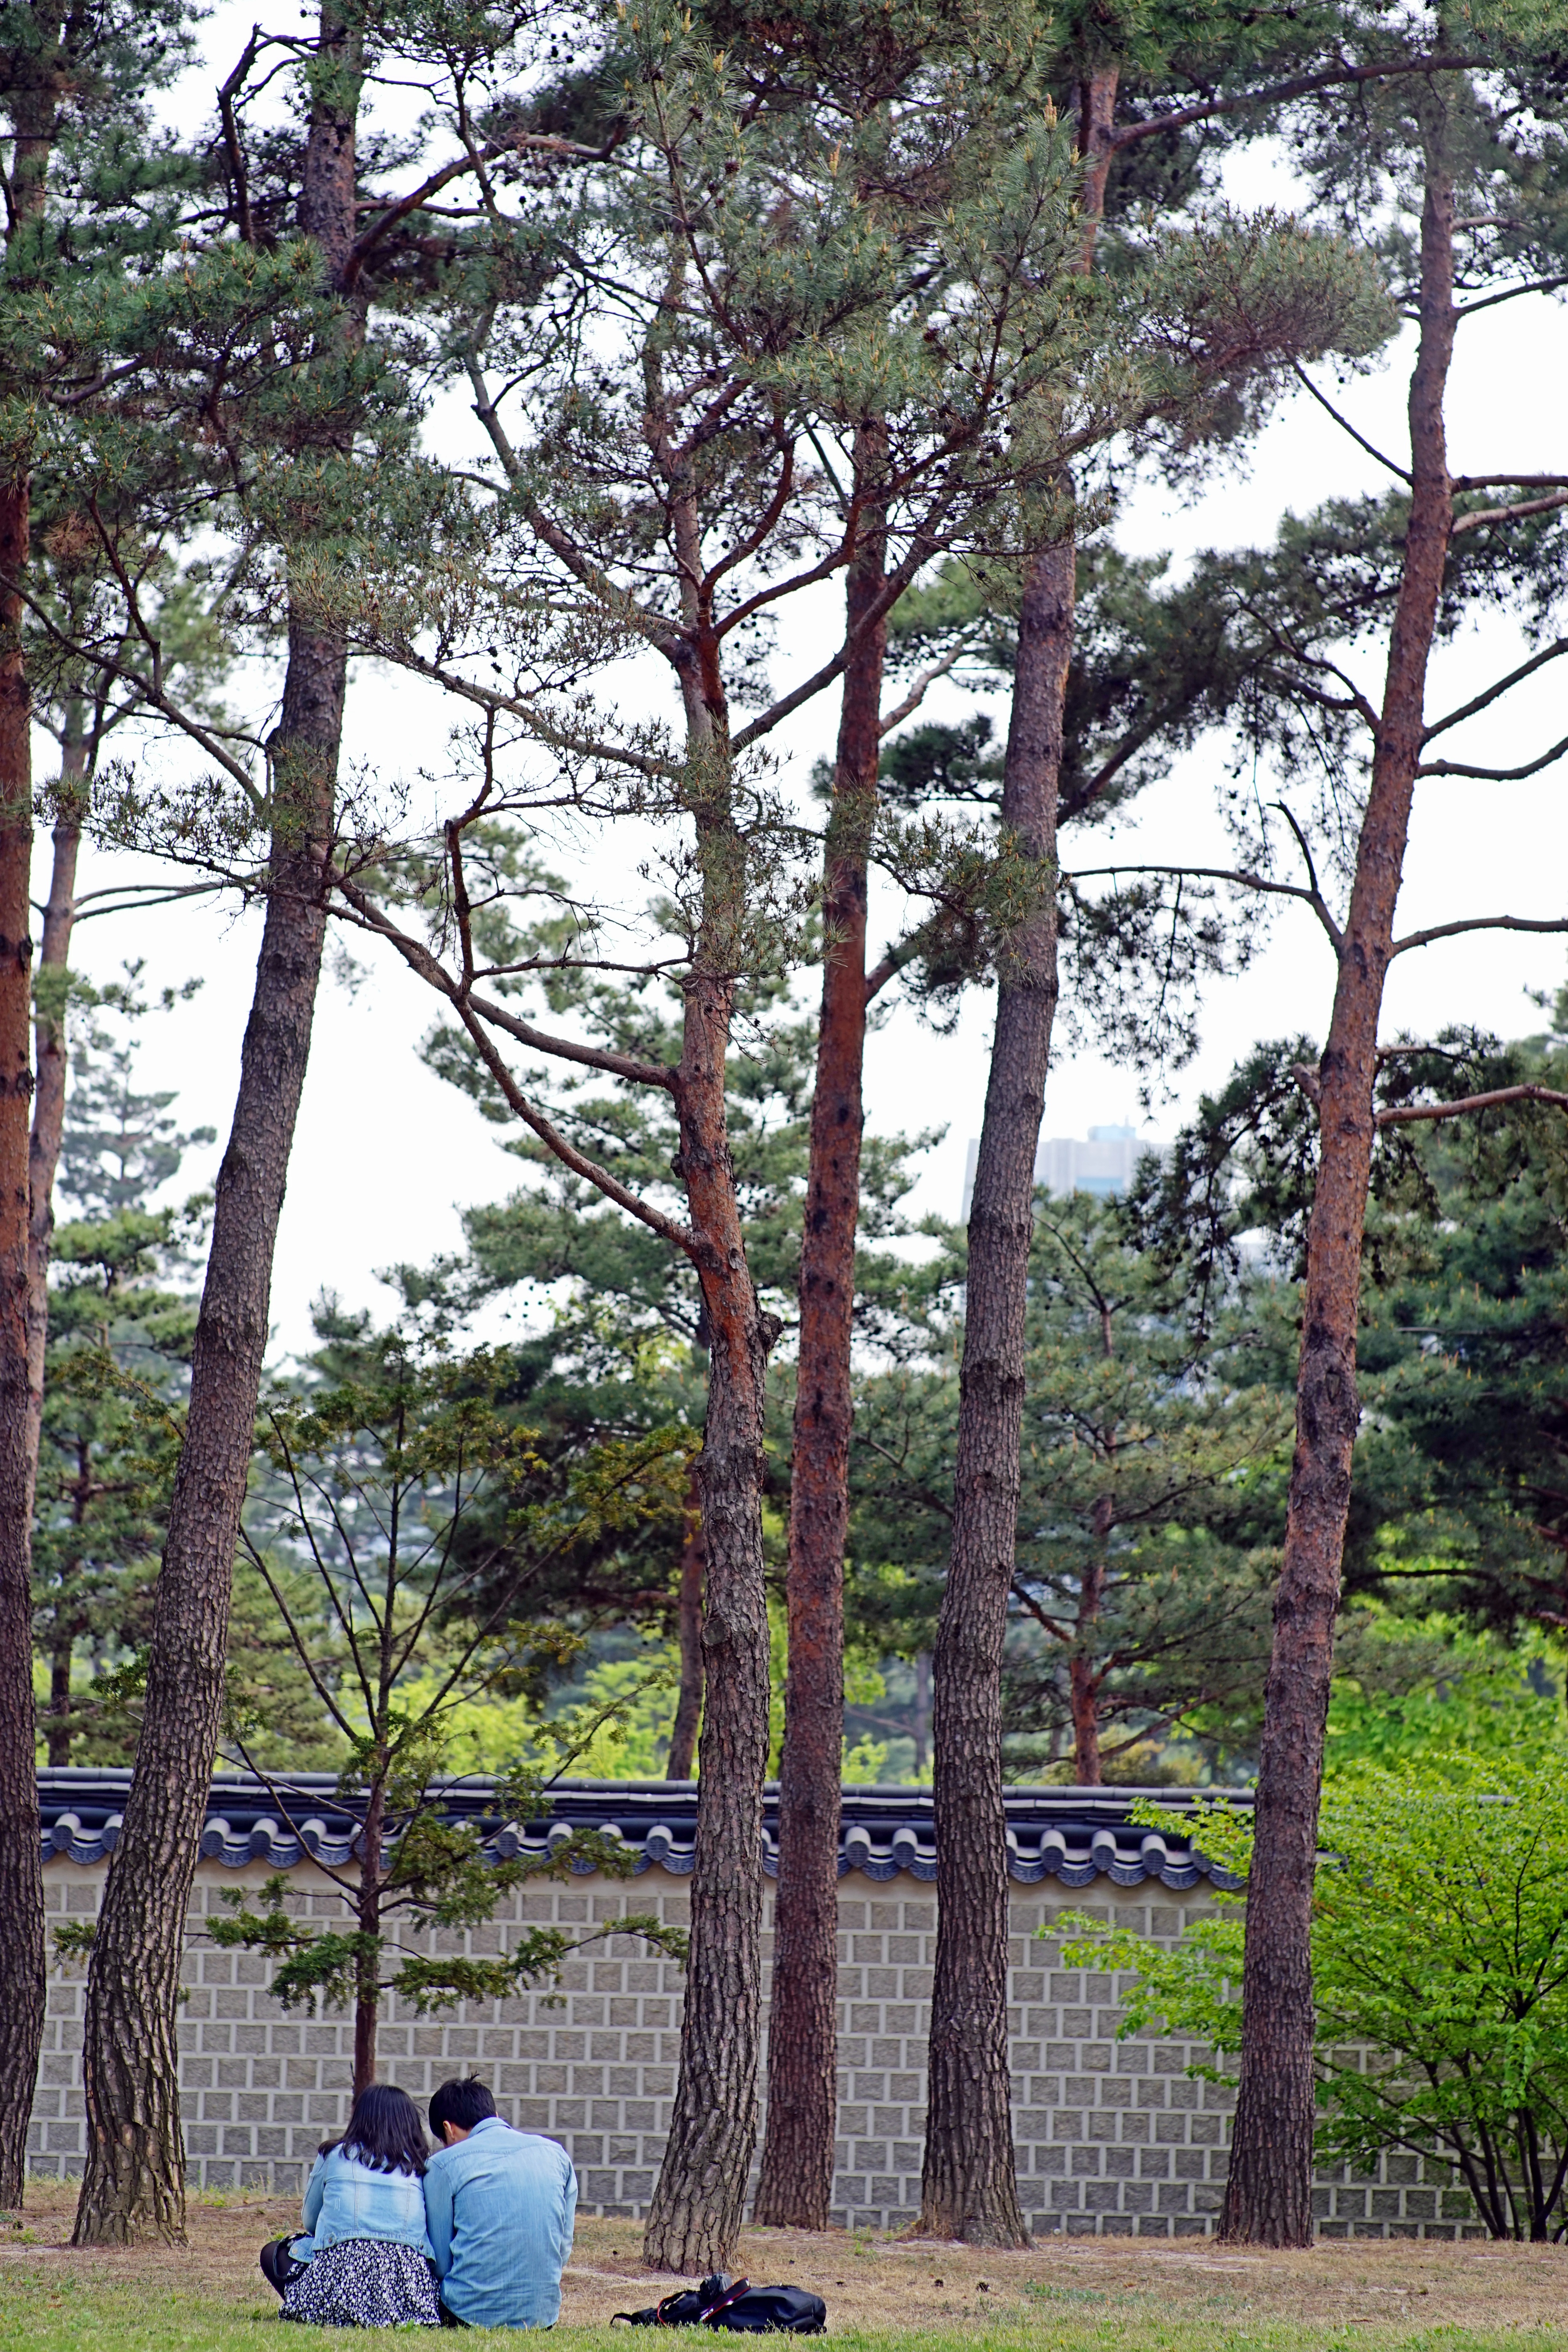
tree, nature, plant, flower, park, scenery, backyard, botany, garden, lovers, break, pair, woodland, yard, gyeongbok palace, woody plant